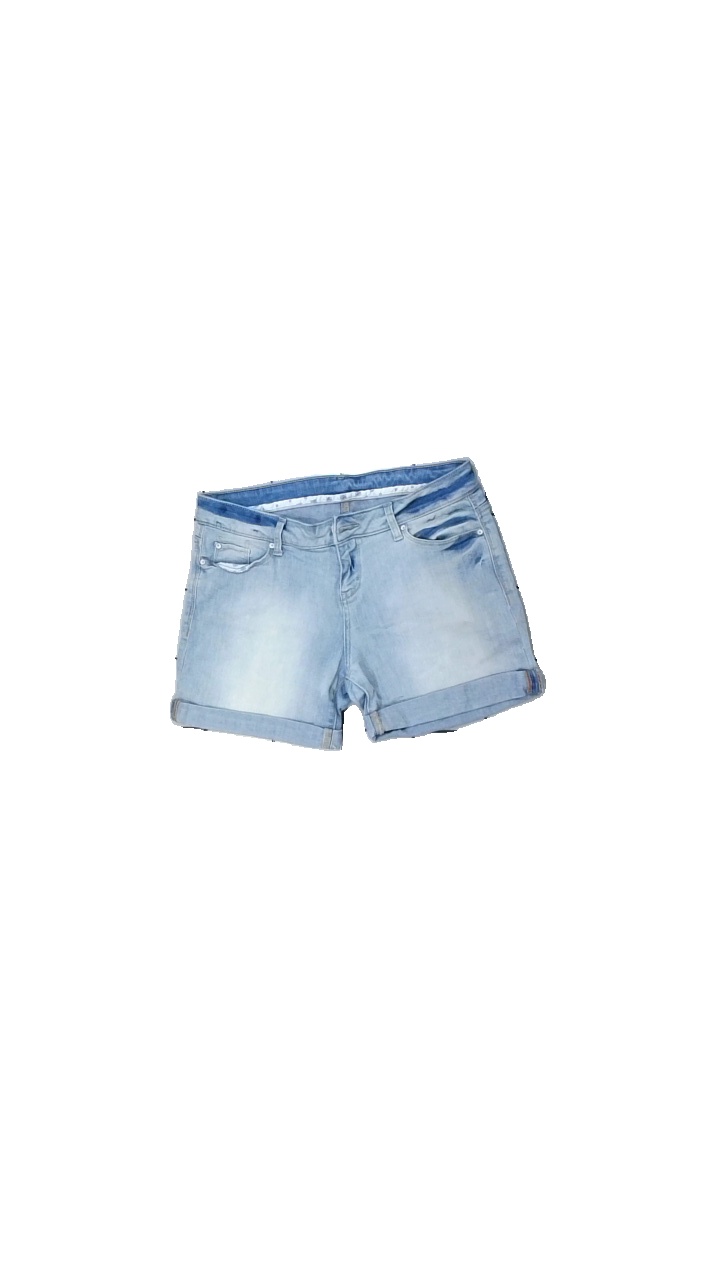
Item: Shorts (Ladies)
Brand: Sprit
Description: shorts
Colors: Blue
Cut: Tight
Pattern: Logo print
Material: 100% bomull
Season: All
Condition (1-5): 4
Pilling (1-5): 5
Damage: smuts fläckar
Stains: Minor
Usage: Recycle
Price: <50